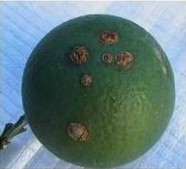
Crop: grape
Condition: downy_mildew